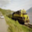
Label: train